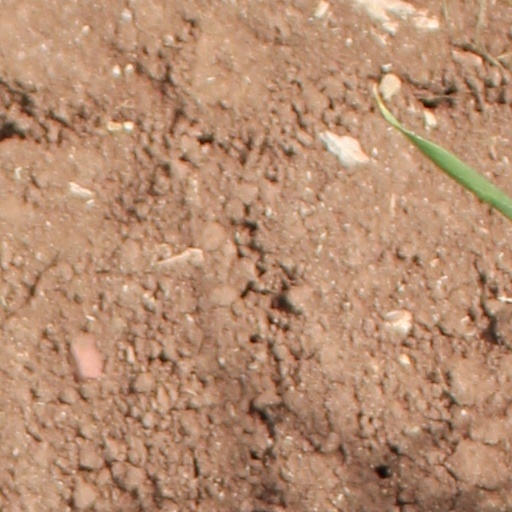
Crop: wheat